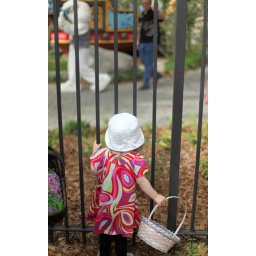
All of the kids in line were plastered to the fence to catch a glimpse of the big white bunny.